Asahi no kata

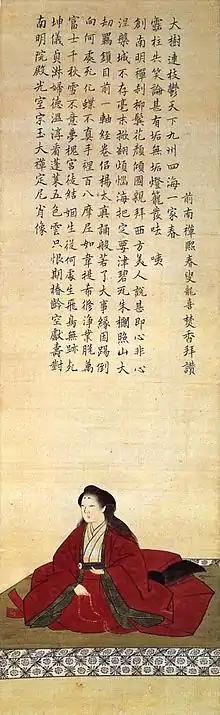
Portrait of Asahi-hime, younger sister of Toyotomi Hideyoshi

Asahi no kata (朝日の方, 1543 – February 18, 1590) was a Japanese aristocrat of the Sengoku period. She was a half-sister of Toyotomi Hideyoshi and wife of Tokugawa Ieyasu, two of the three "Great Unifiers" of Japan. Apart from "Asahi no kata", she is also known as Suruga Gozen (駿河御前) and Asahi-hime (朝日姫), though none of these are personal names, which roughly translate to "the person of Asahi", "the Lady Suruga", or "Princess Asahi", respectively.